History of Sunderland

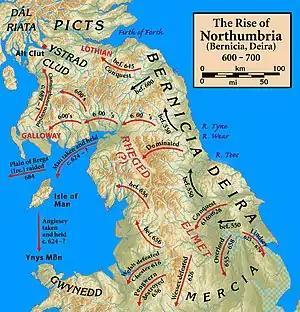
The areas that are now Sunderland were once part of the Kingdom of Northumbria.

In 685, King Ecgfrith granted Benedict Biscop a "sunder-land". Also in 685 The Venerable Bede moved to the newly founded Jarrow monastery. He had started his monastic career at Monkwearmouth monastery and later wrote that he was "ácenned on "sundorlande" þæs ylcan mynstres" (born in a "separate land" of this same monastery). This can be taken as "sundorlande" (being Old English for "separate land") or the settlement of Sunderland. Alternatively, it is possible that Sunderland was later named in honour of Bede's connections to the area by people familiar with this statement of his.